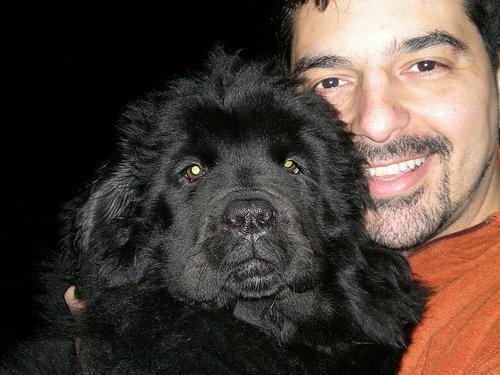
newfoundland